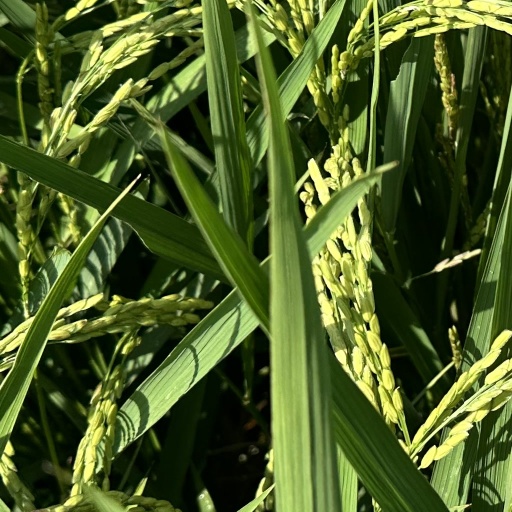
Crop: rice